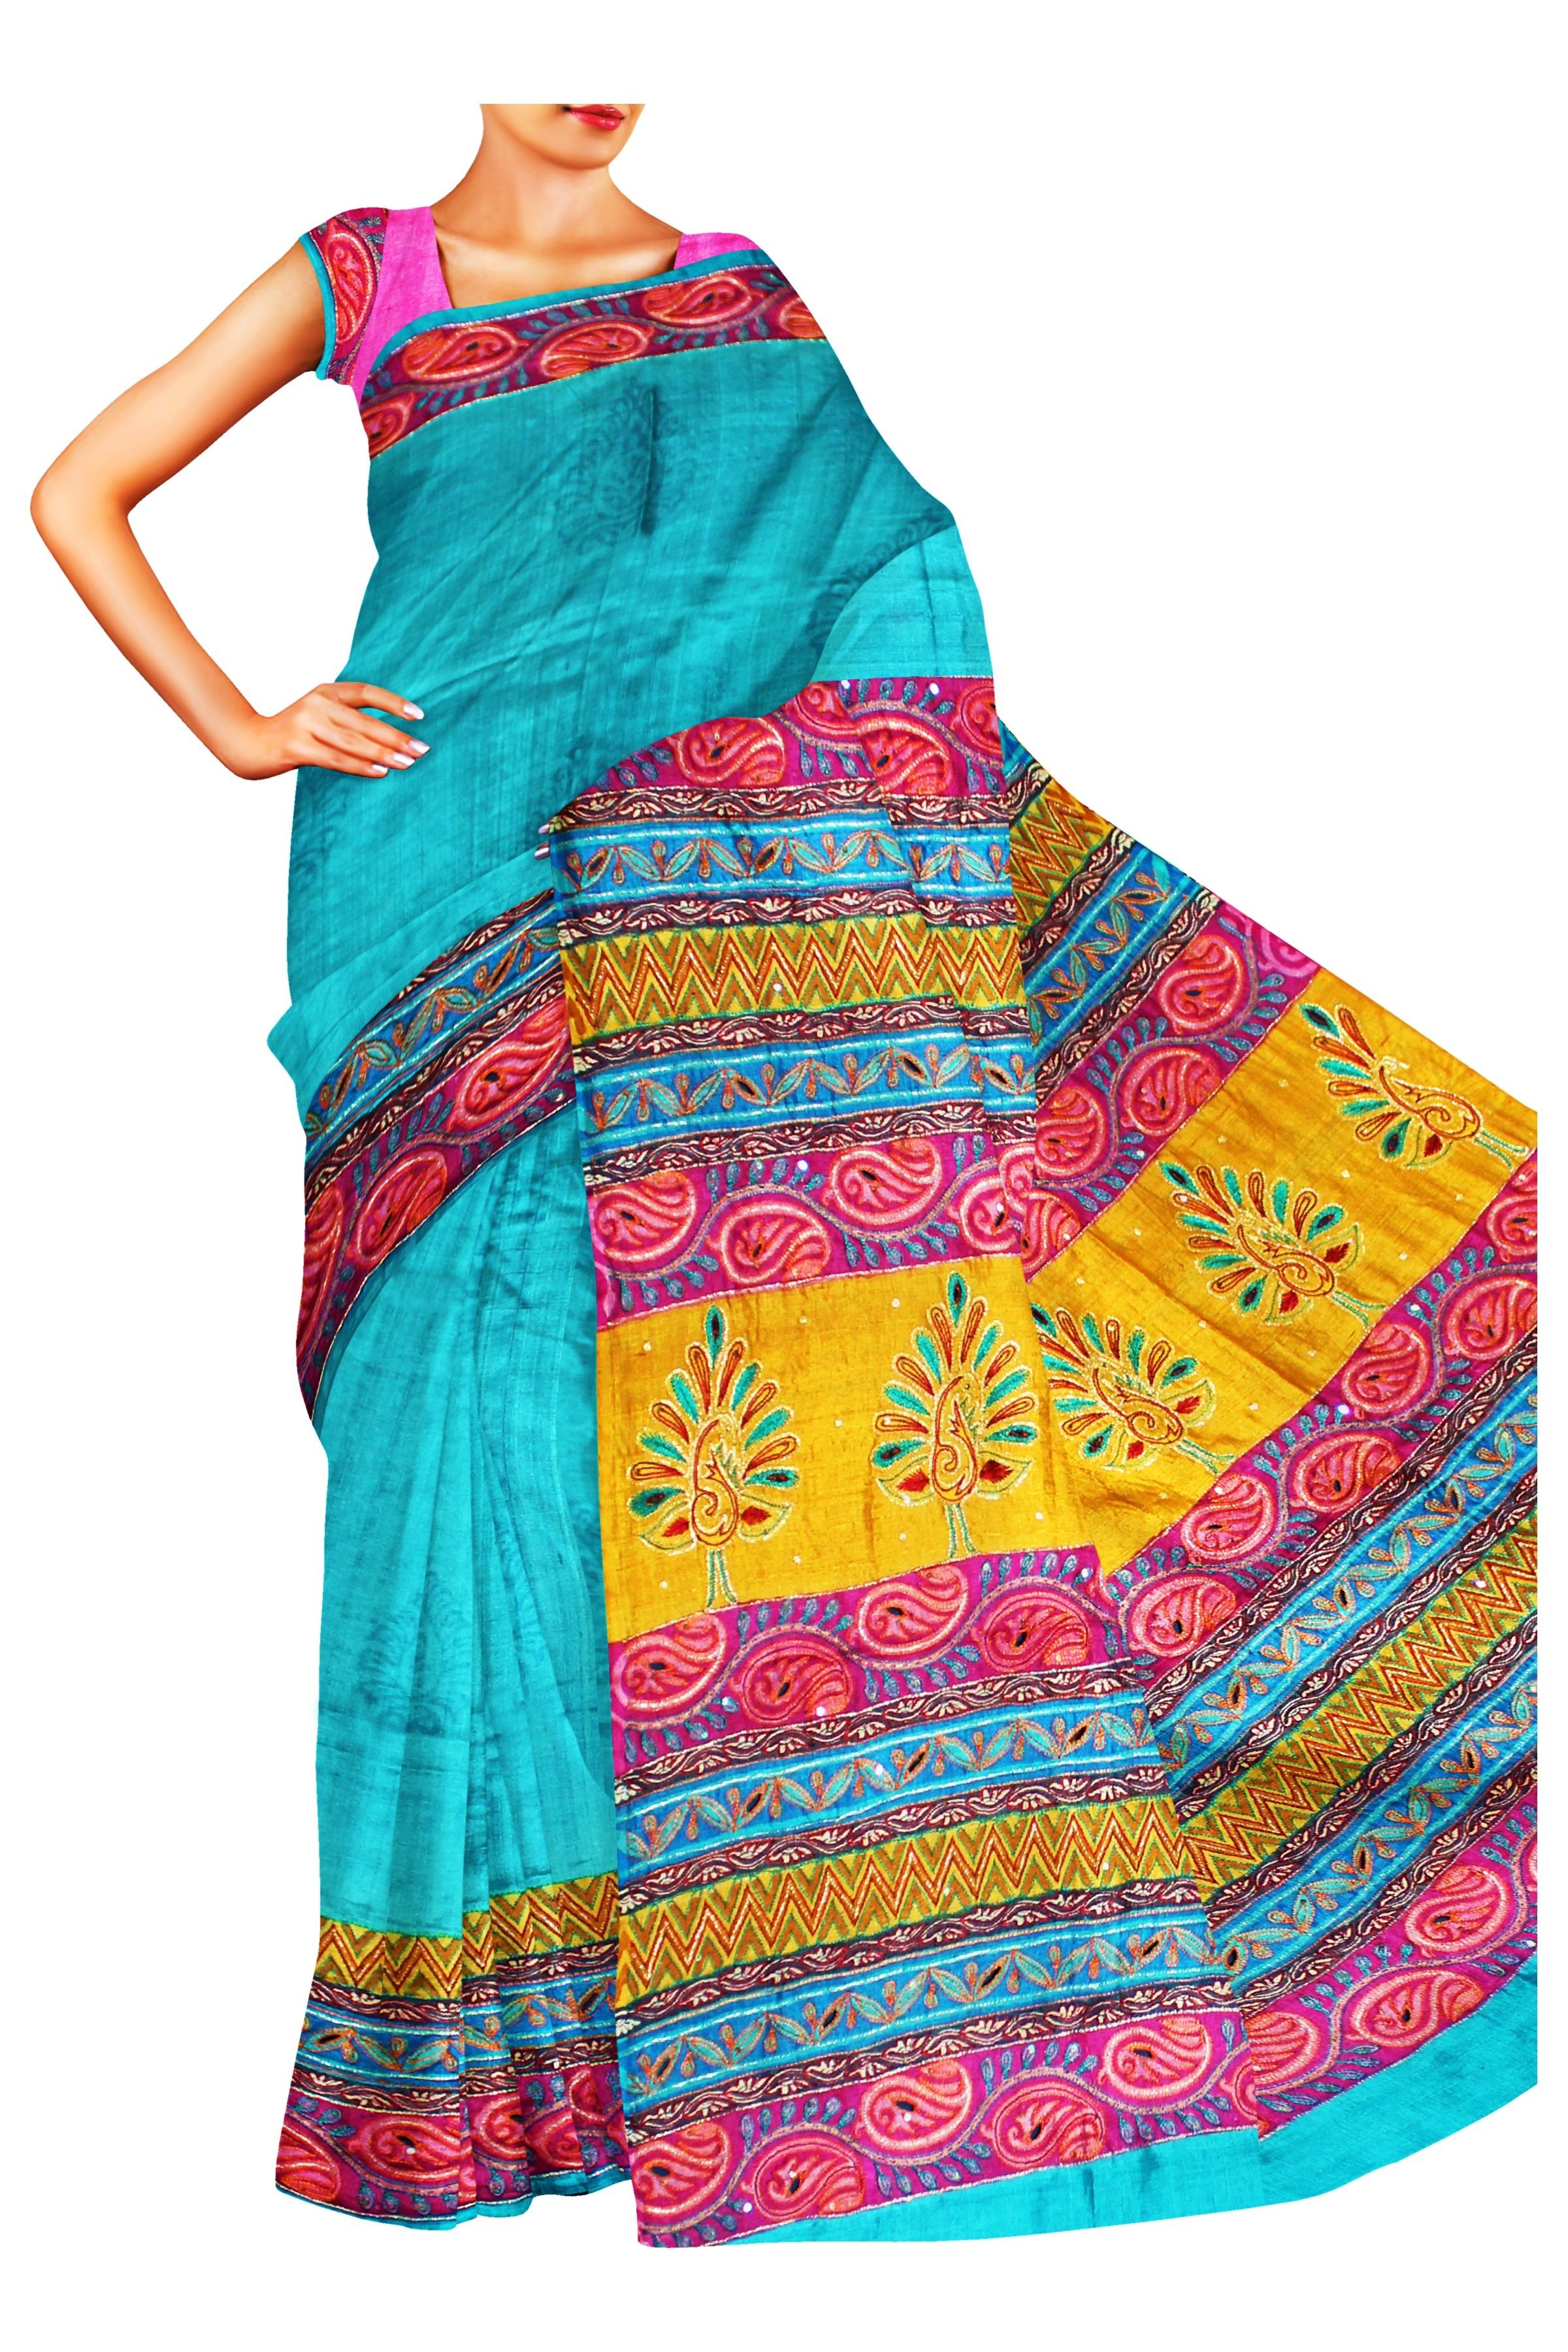
woman, orange, pattern, model, fashion, clothing, material, ethnic, designer, textile, art, saree, dress, design, beauty, sari, magenta, cotton, indian, silk, khaki, fancy, sleeve, exclusive, hand painted, women fashion, handloom cotton, traditional sarees, summer cotton, latest cotton